General Electric GE9X

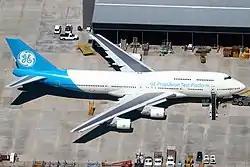
GE Propulsion Test Platform Boeing 747-400

As it was larger than the GE90, the GE9X could only be installed under the wing on the Boeing 747-400 with its larger main gear struts and bigger tires and not the previous 747-100 GE testbed. The engine was tilted 5° more than the GE CF6. Boeing built a specially designed pylon for the testbed. Suspended on a strut, the fourth engine of the program began flight testing at the end of 2017. The engine, with a fan diameter of , is installed in a diameter nacelle, with of ground clearance. The engine and nacelle weighed with its new pylon and wing strengthening, compared to for the CF6-80C2s and its pylon.